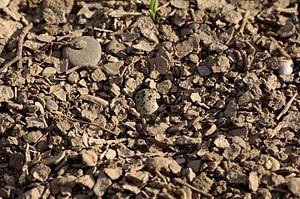
Le Vanneau à éperons est une espèce d'oiseaux échassiers de la famille des Charadriidae.